Romulo Espaldon

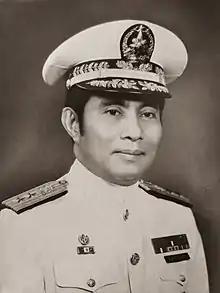

Romulo Mercader Espaldon (September 16, 1925 – August 27, 2005) was a Filipino politician, military officer, civil servant and diplomat. He was the first naval officer to attain the rank of Rear Admiral in the Philippine Navy. He became overall military commander in Mindanao at the height of the Muslim secessionist movement led by the Moro National Liberation Front (MNLF) in the mid-1970s, during which he promoted a "Policy of Attraction" which won the respect of many Muslims and led 35,411 rebels to return to the fold of law by late 1978, and over 40,000 rebels by the early 1980s.